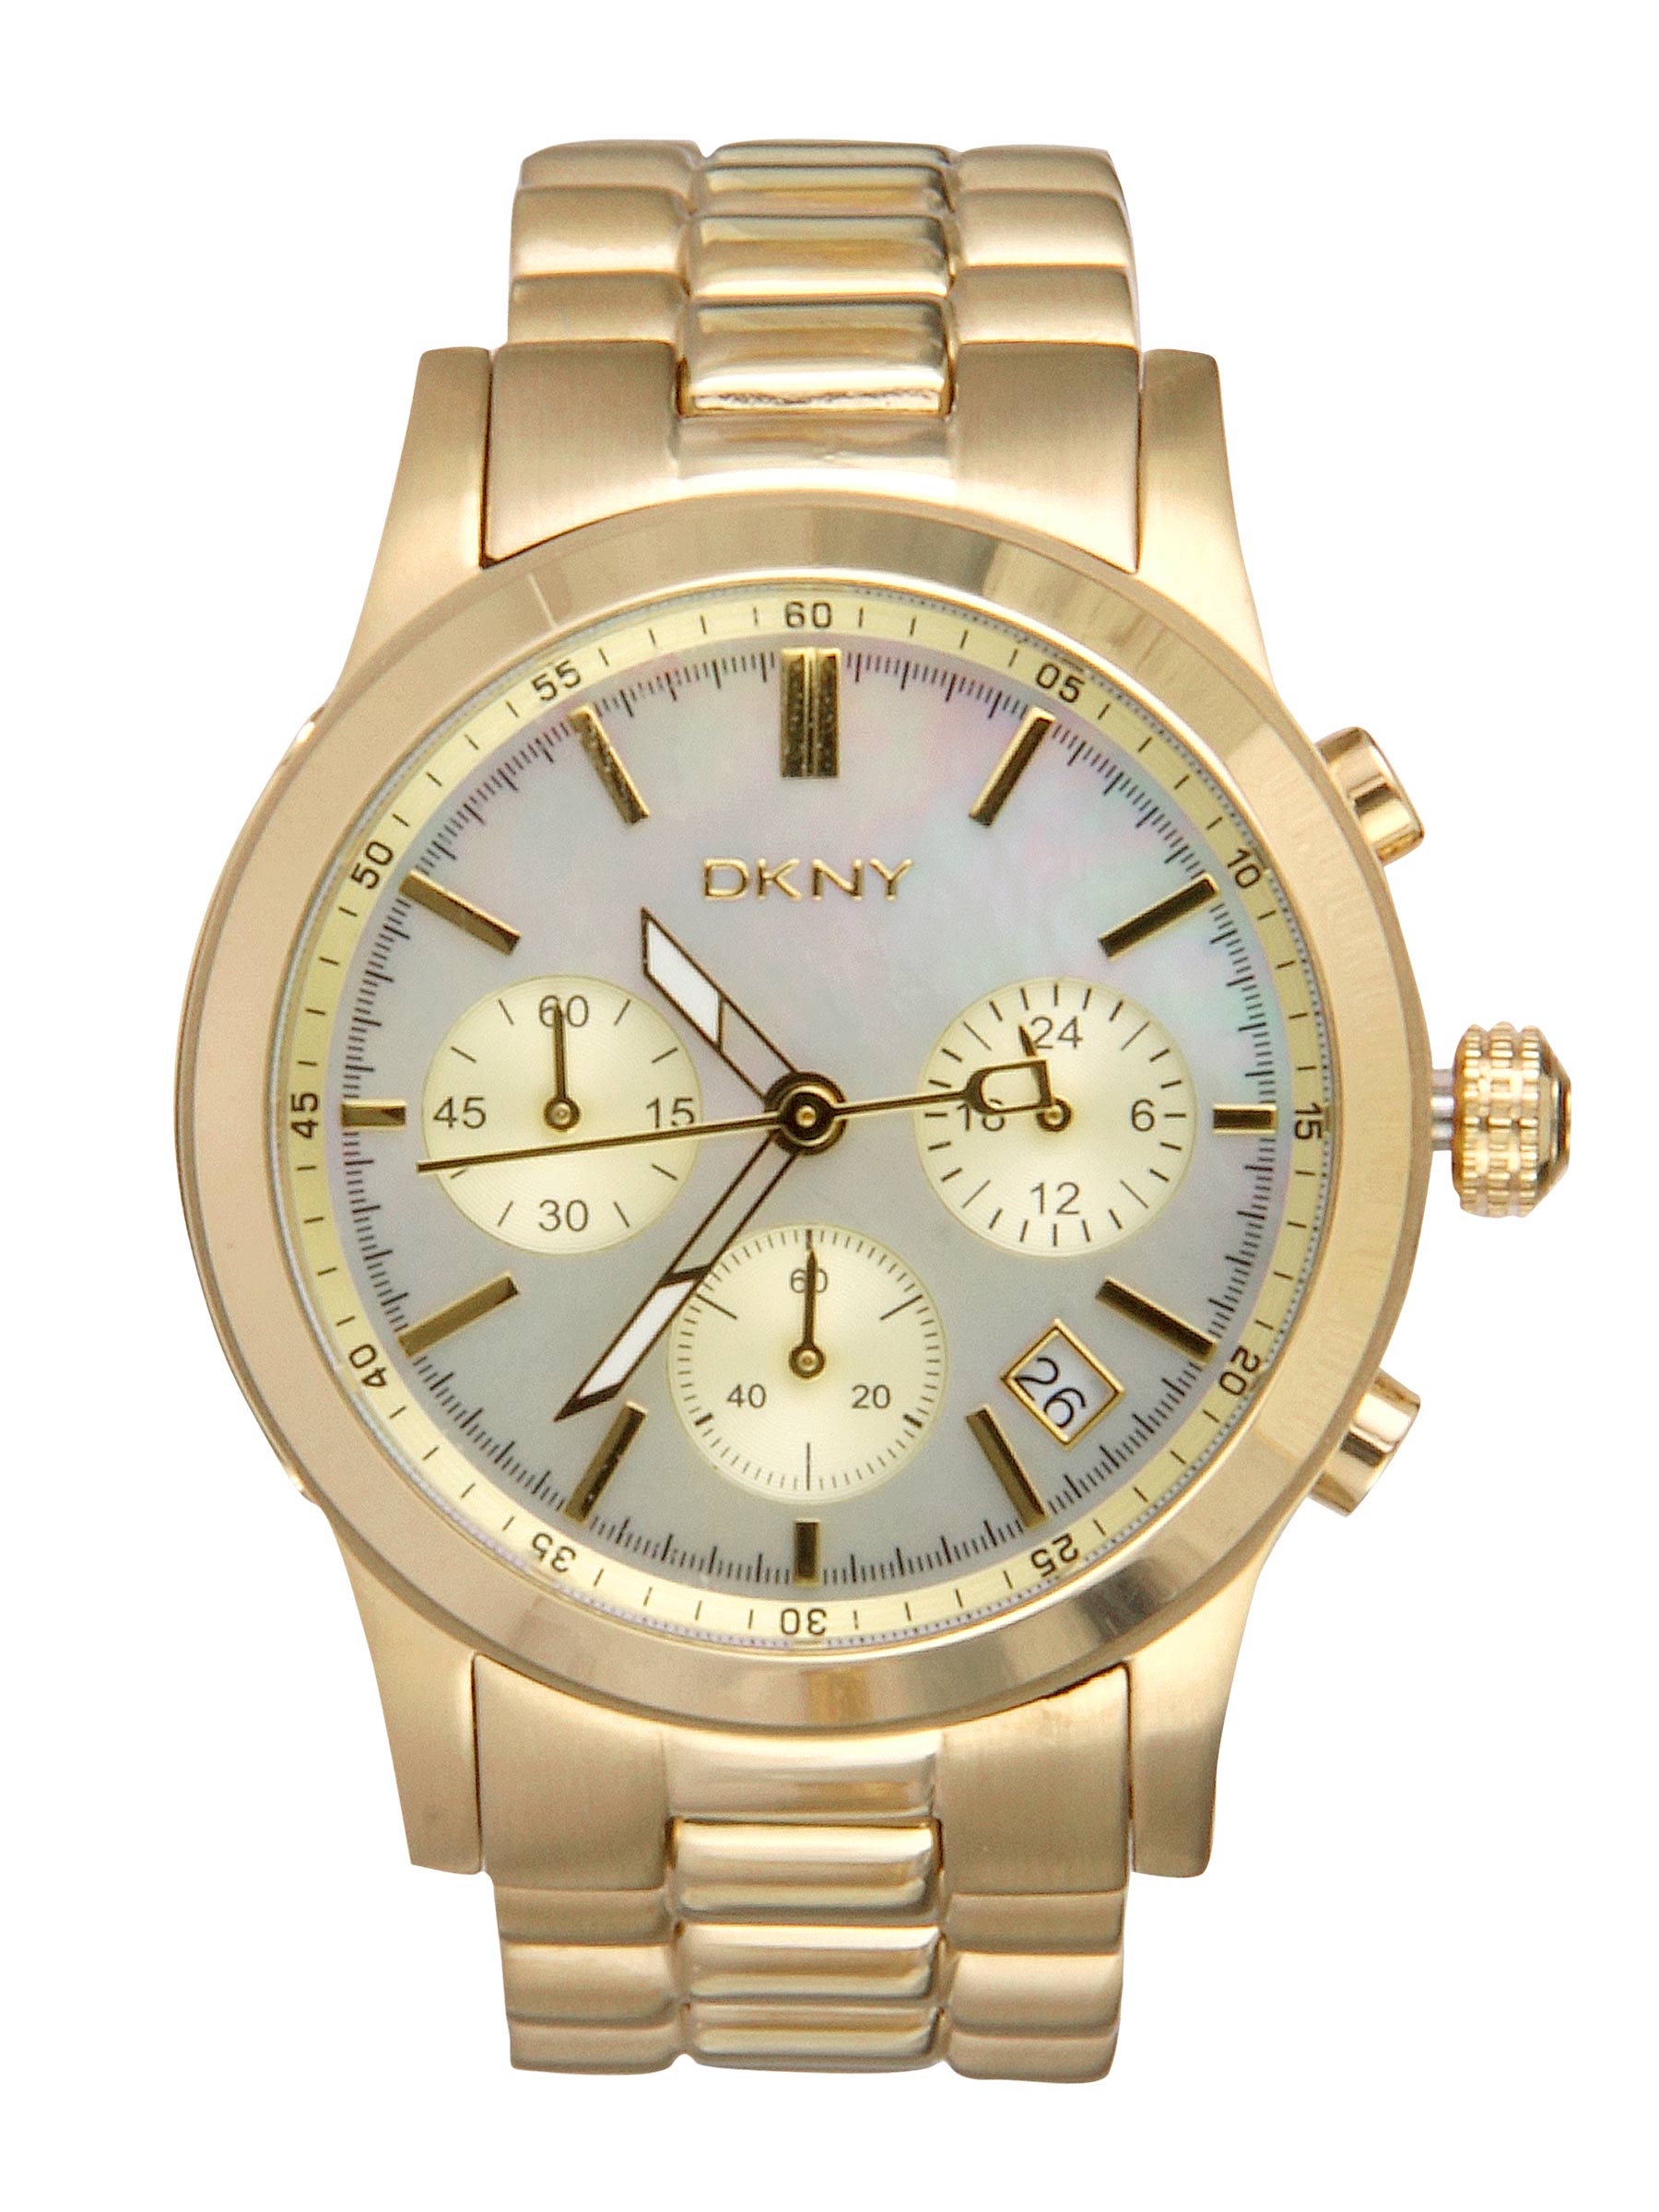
DKNY Women Silver-Toned Dial Chronograph Watch NY8062
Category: Accessories / Watches / Watches
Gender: Women
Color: Silver
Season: Winter 2016
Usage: Formal